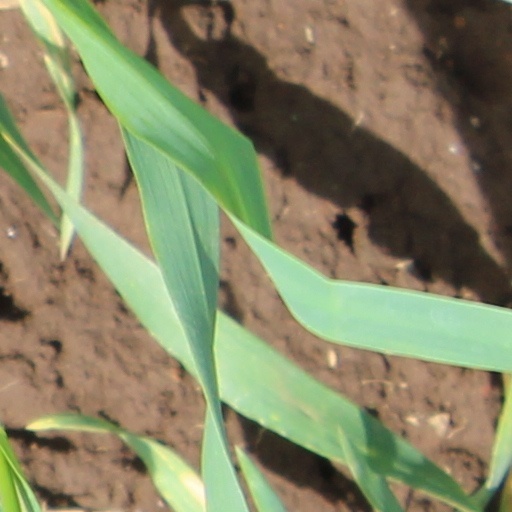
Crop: wheat